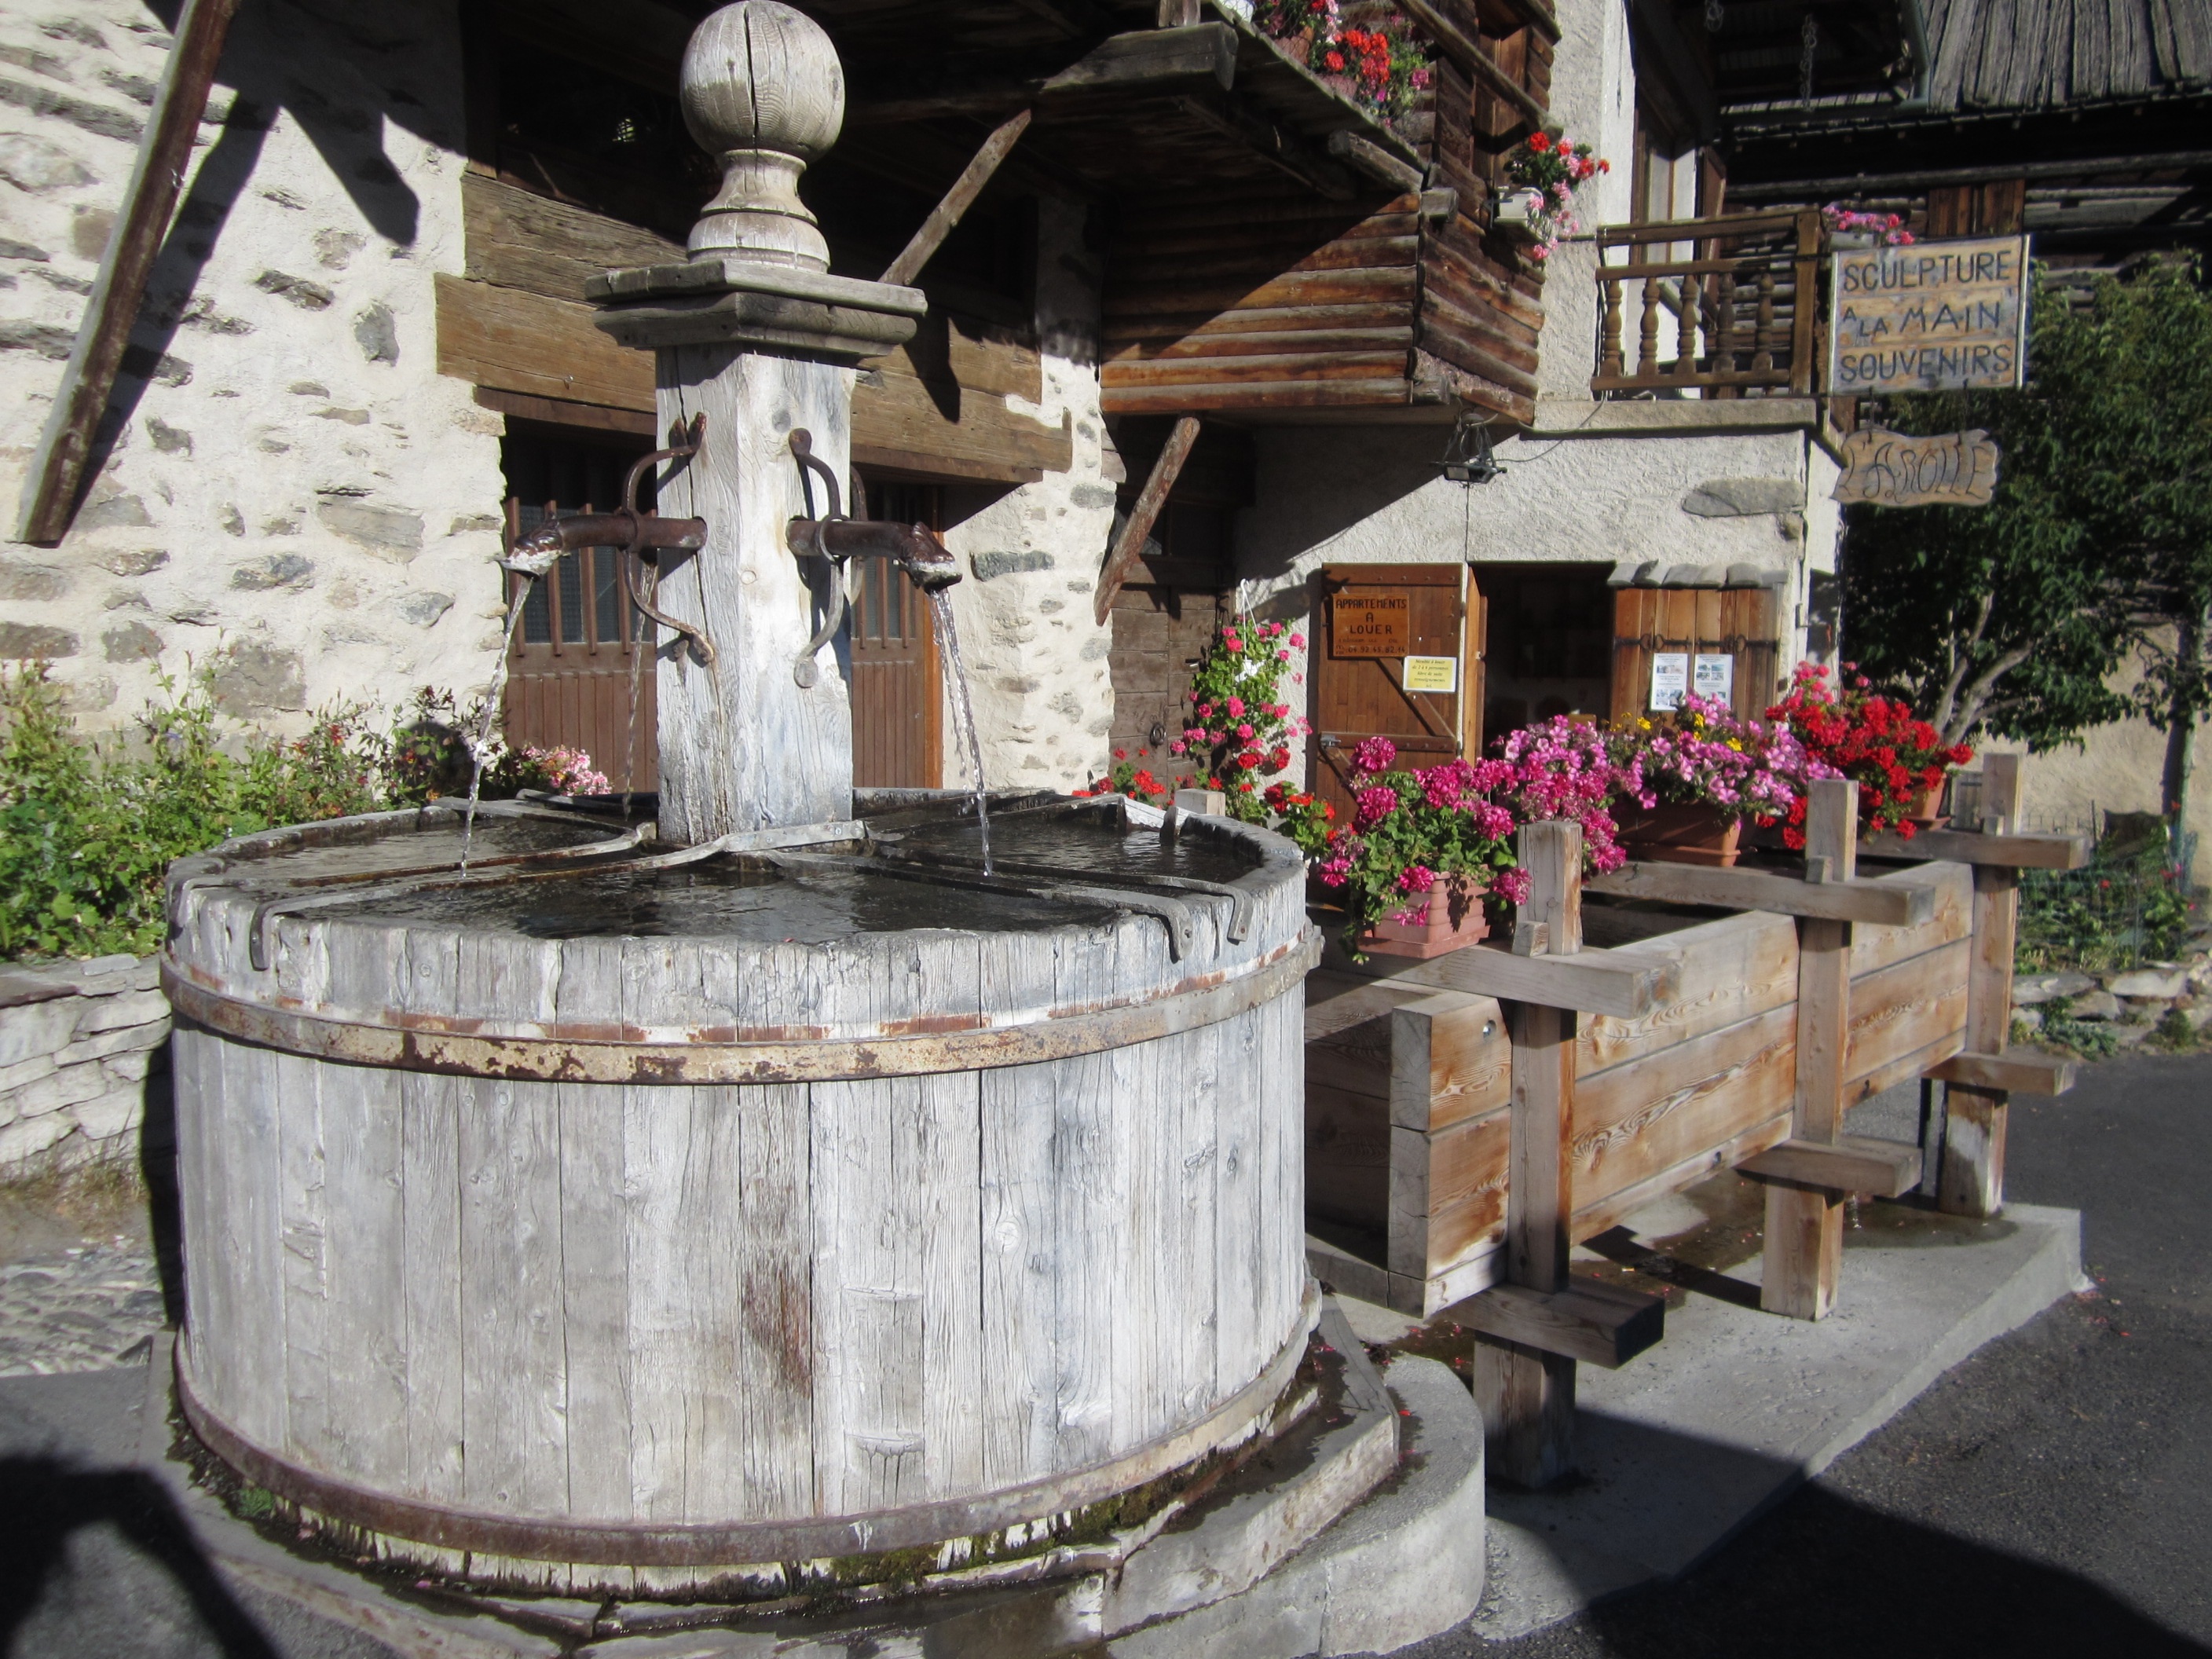
fountain, shrine, water feature, man made object, saint v ran, wood fountain